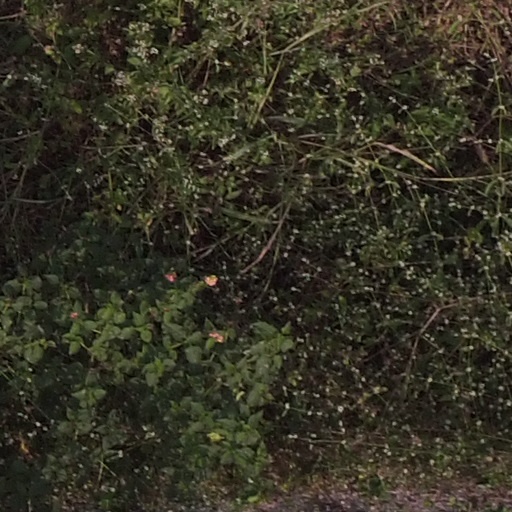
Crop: maize; corn